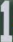
Number: 1